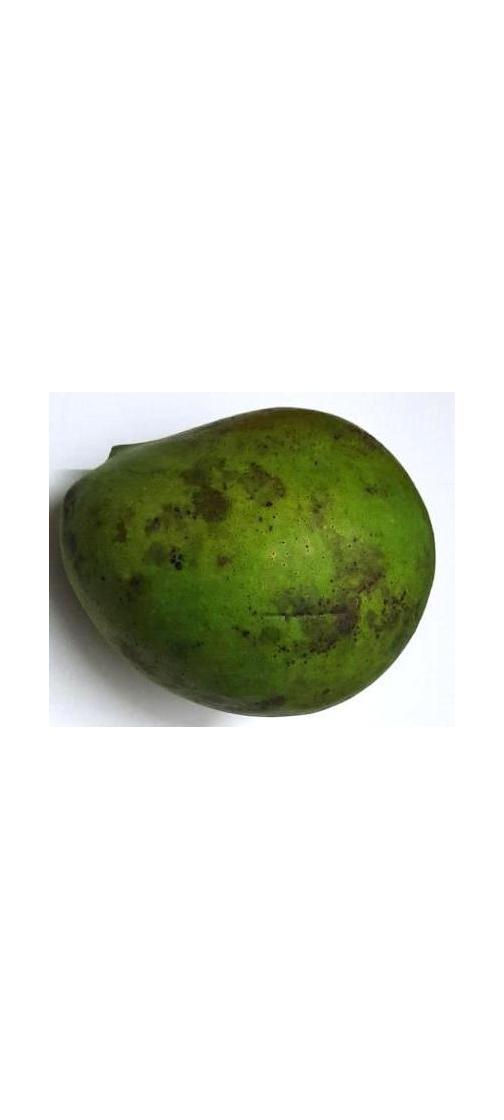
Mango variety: Harivanga